Kodak DCS

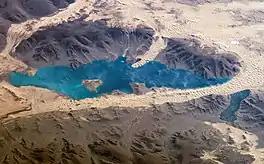
View taken with a Kodak 760C from orbit.

All models use Canon's EF lens mount.